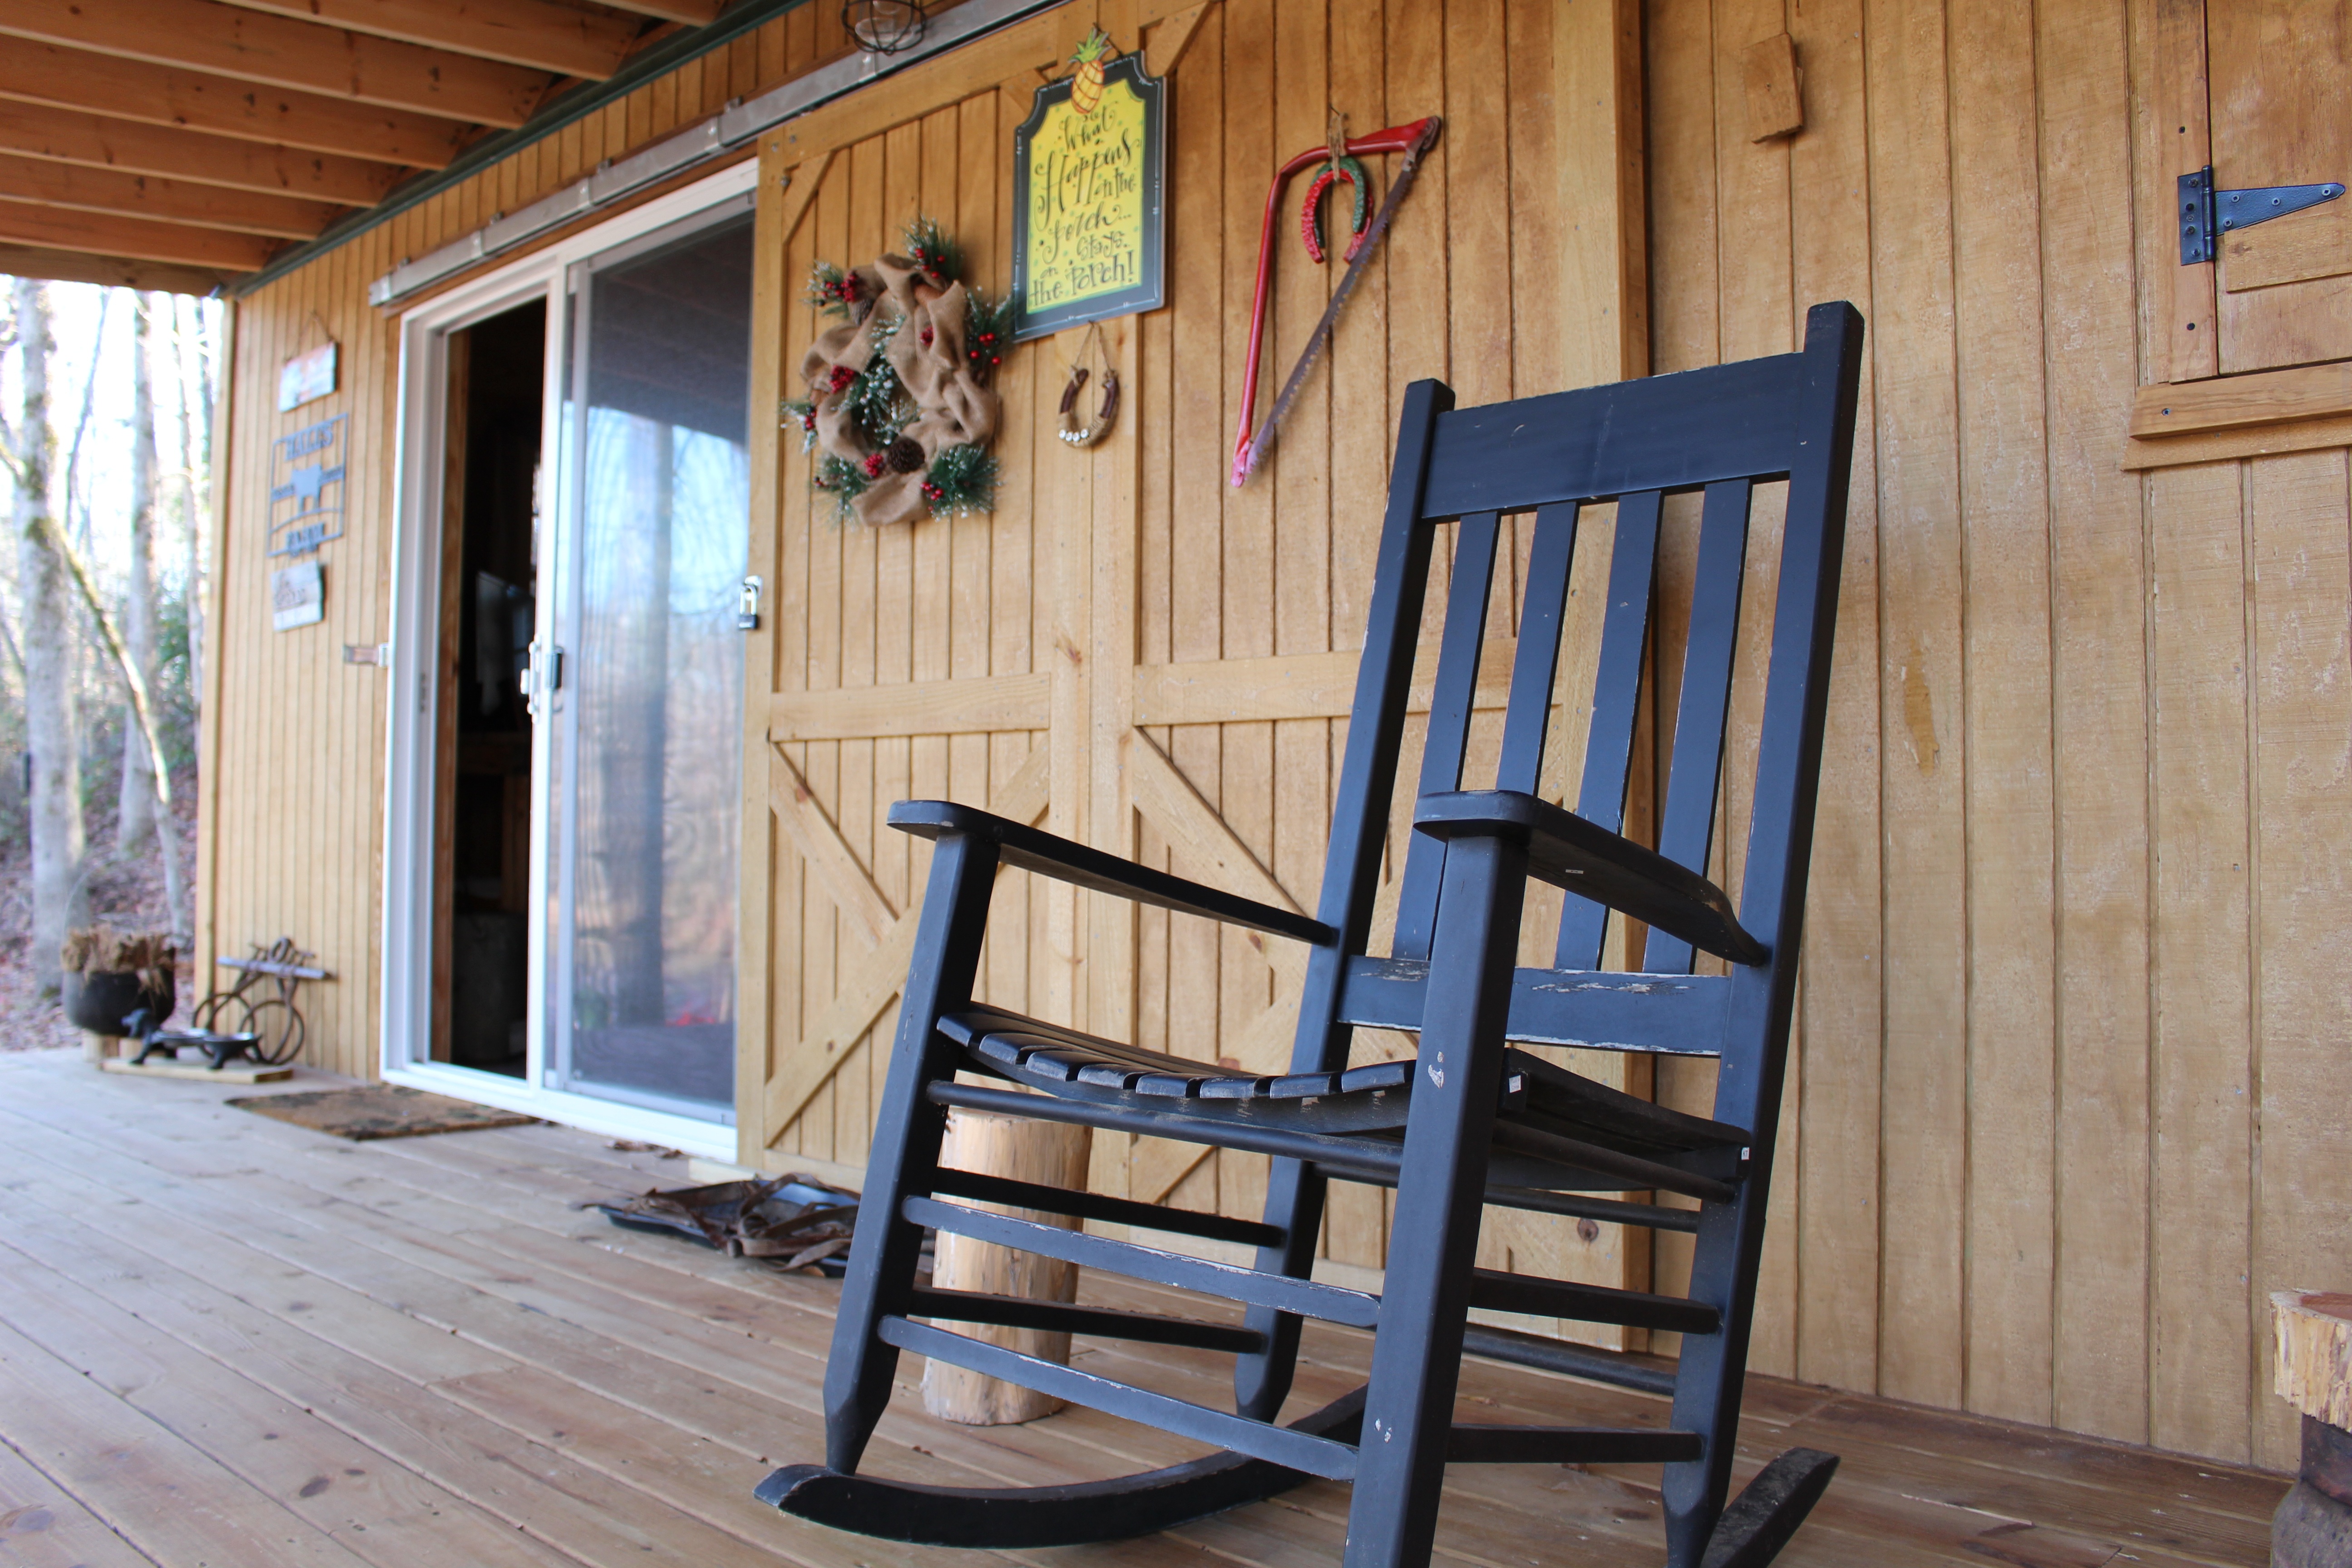
nature, outdoor, wood, trail, farm, fall, chair, floor, home, wall, river, porch, vacation, recreation, tranquil, cabin, cottage, peaceful, autumn, serene, furniture, camping, lifestyle, gate, relaxation, hardwood, outdoor structure, rocking chairs